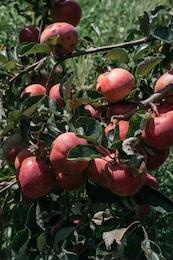
Label: apple